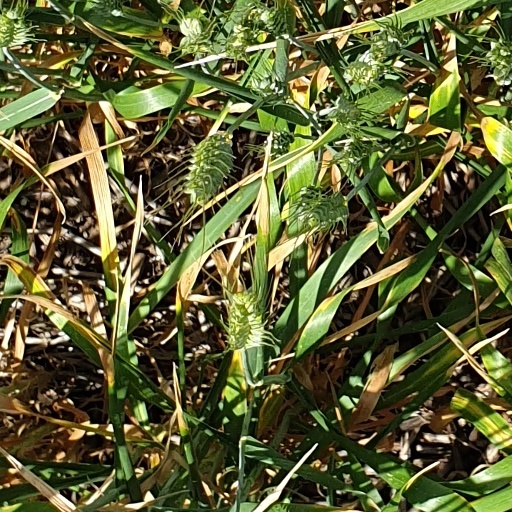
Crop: wheat